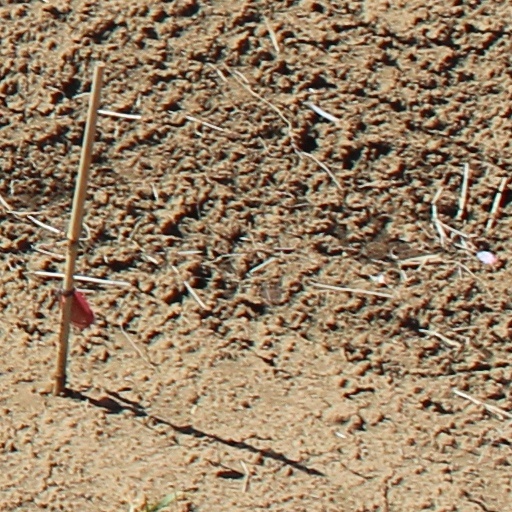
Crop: wheat